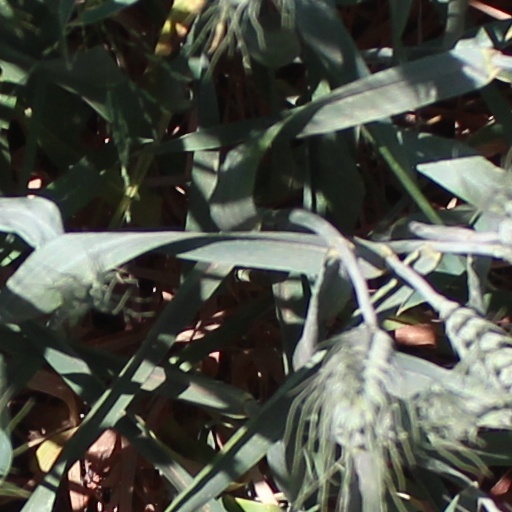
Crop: wheat